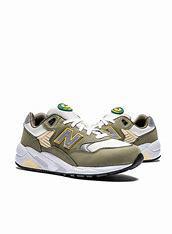
Brand: New
Model: Balance New Balance 580